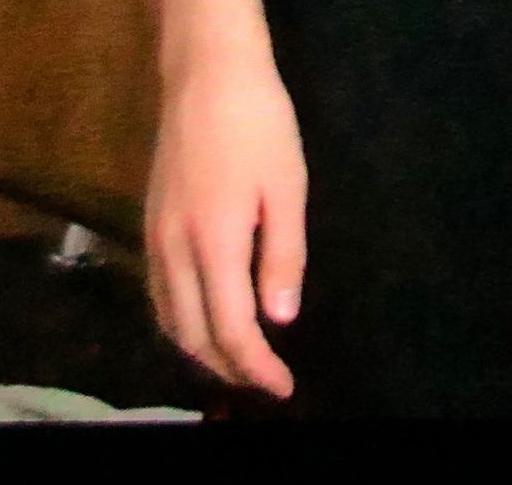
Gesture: no_gesture